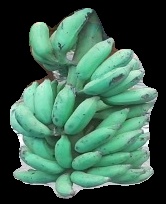
Variety: elakki-bale
Grade: grade3